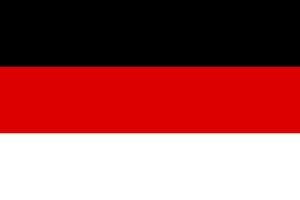
Le drapeau de Berlin avec les couleurs blanc et rouge montre l'ours de Berlin. Il est dirigé par Berlin avec des changements stylistiques mineurs depuis 1911 et a soufflé pour la première fois sur l'hôtel de ville rouge en 1913.